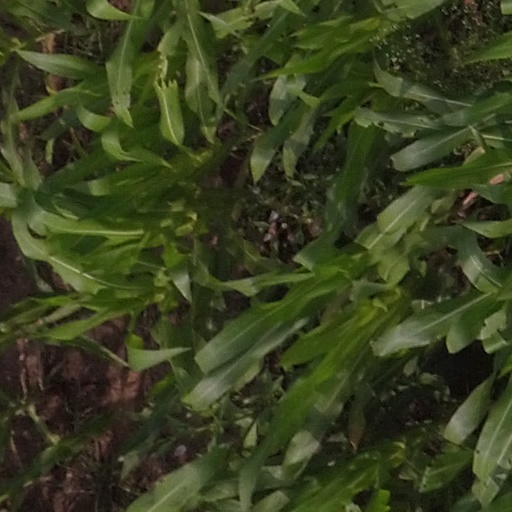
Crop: maize; corn